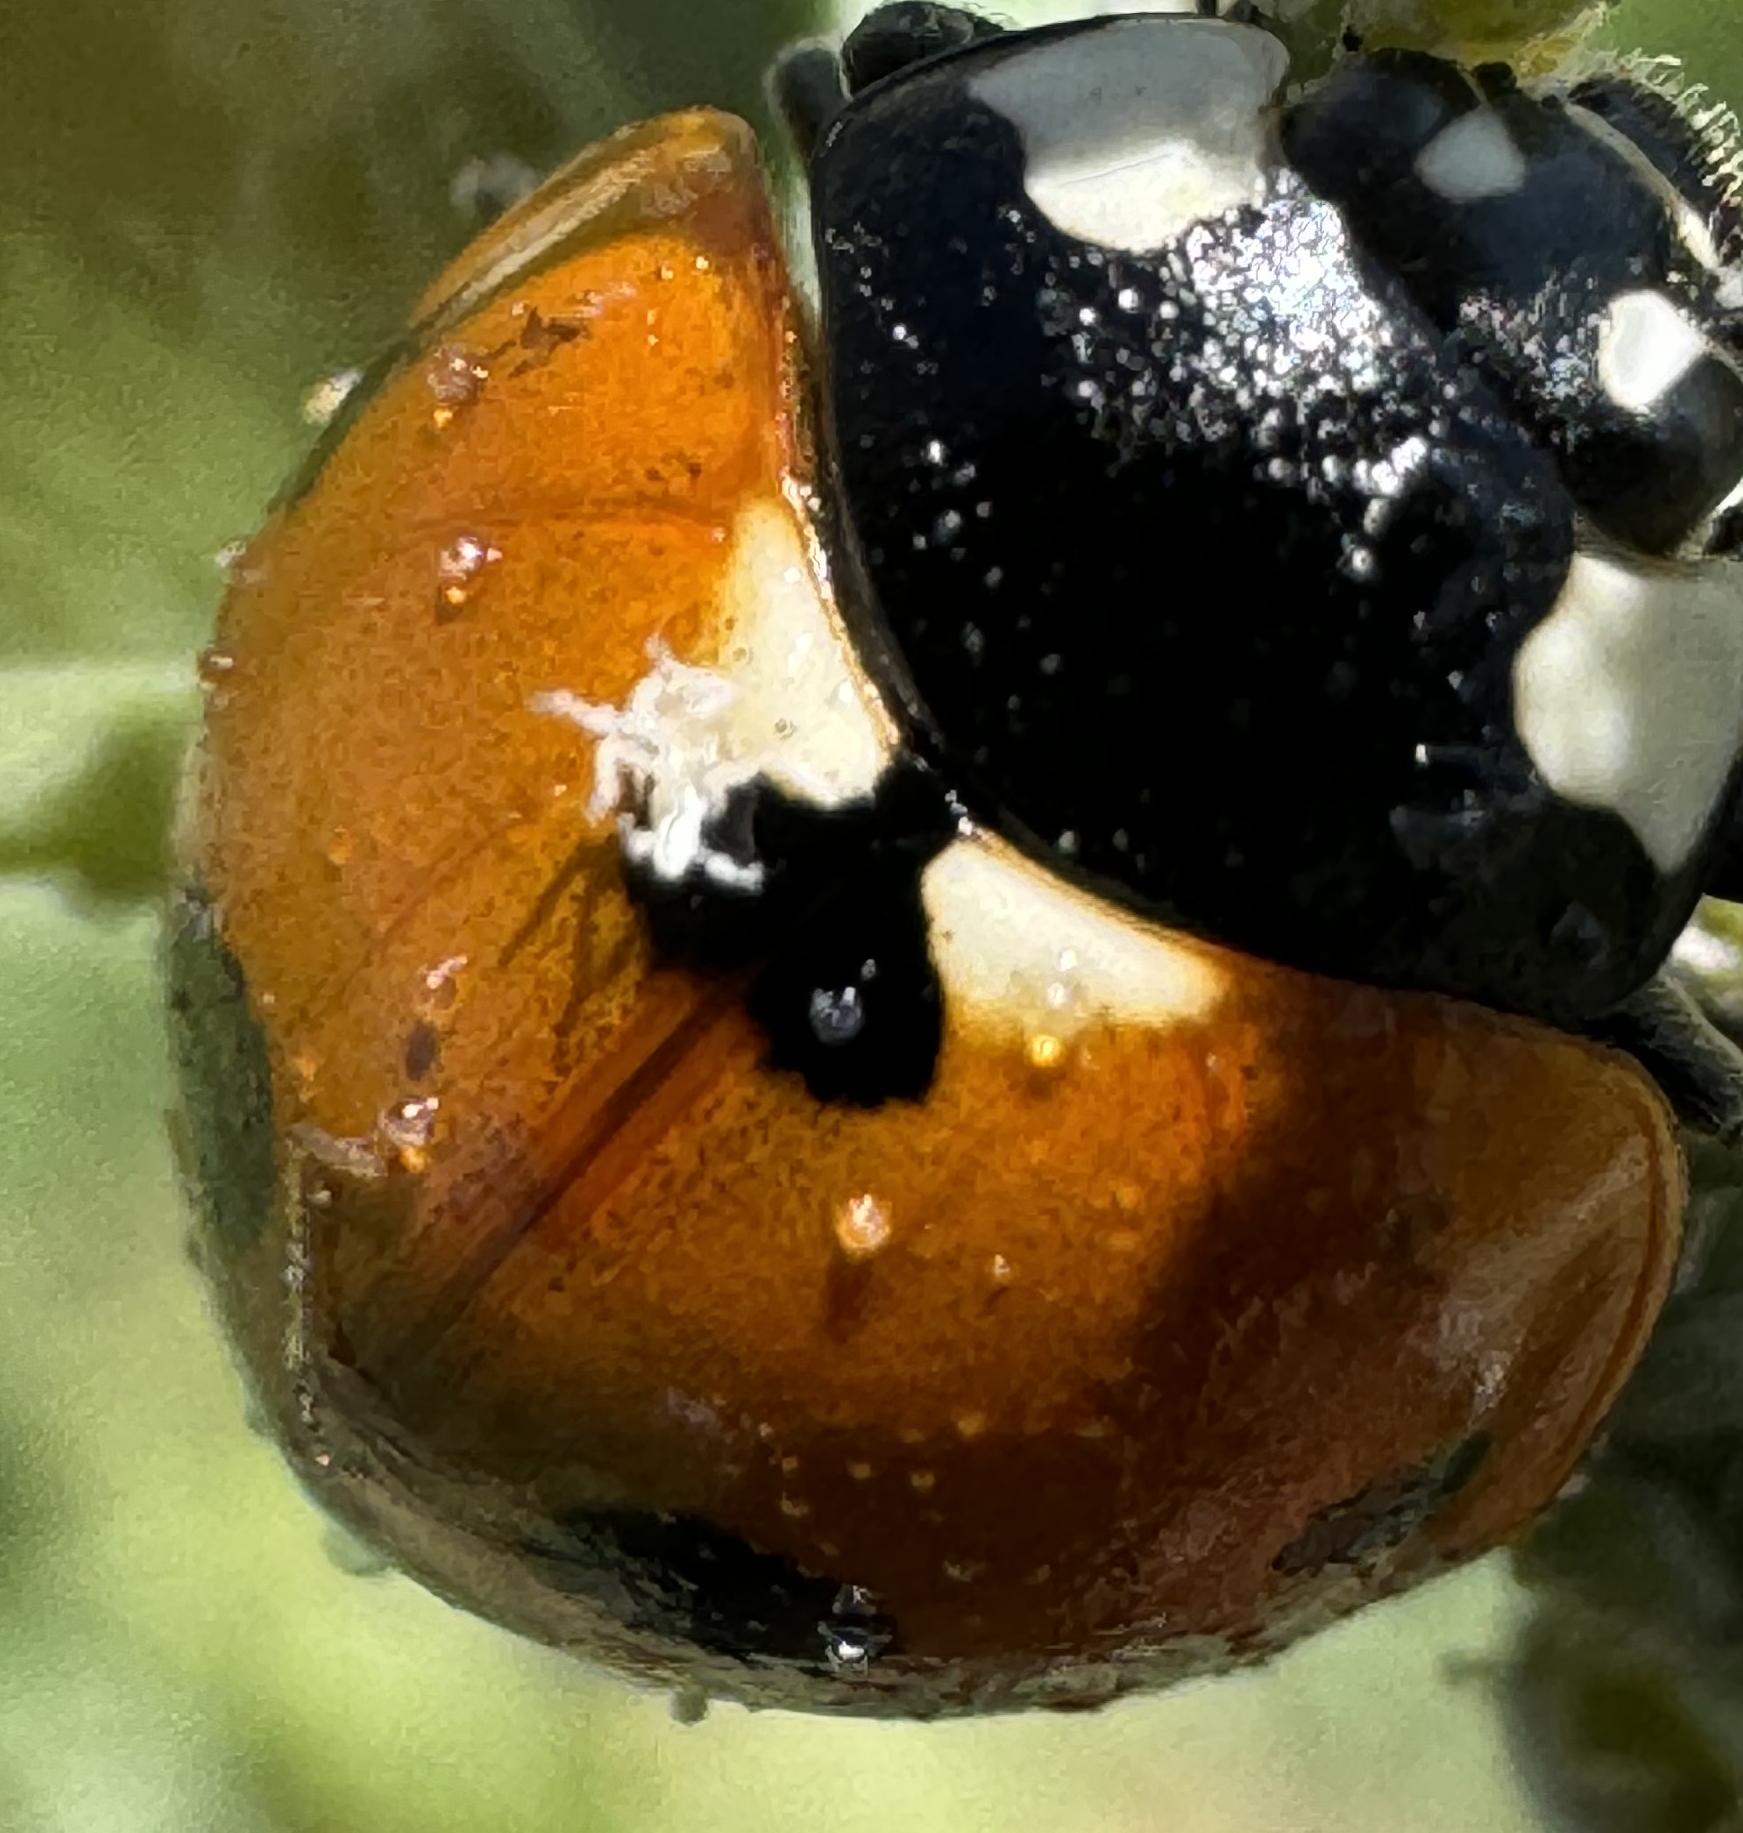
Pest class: predators